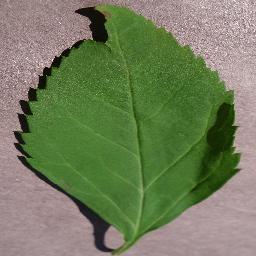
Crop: cherry
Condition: (including_sour)_healthy